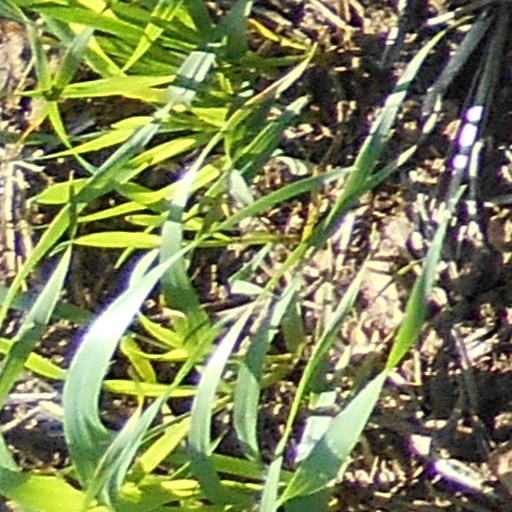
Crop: wheat